Religion

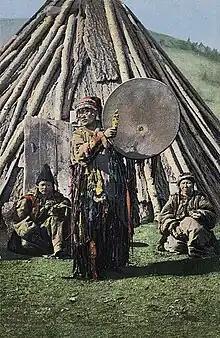
Altay shaman in Siberia

Buddhism was founded by Siddhartha Gautama in the 5th century BCE. Buddhists generally agree that Gotama aimed to help sentient beings end their suffering (dukkha) by understanding the true nature of phenomena, thereby escaping the cycle of suffering and rebirth (saṃsāra), that is, achieving nirvana.